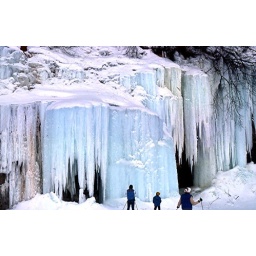
The ice formations are formed by snow melt and ground water seepage. Every year is different.